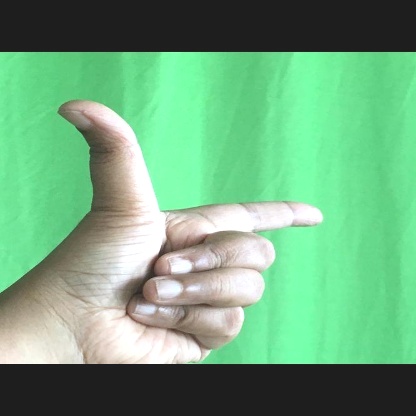
Mudra: Chandrakala